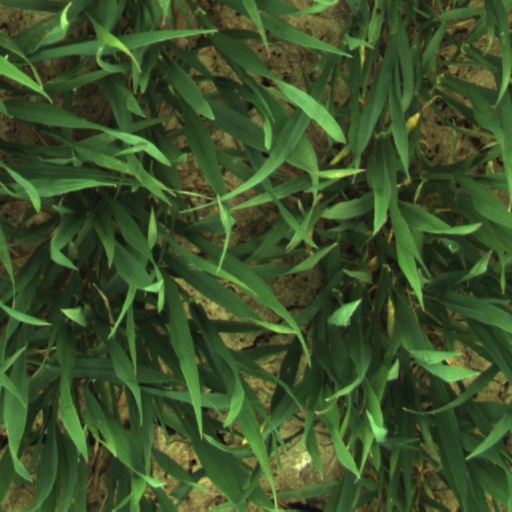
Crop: wheat